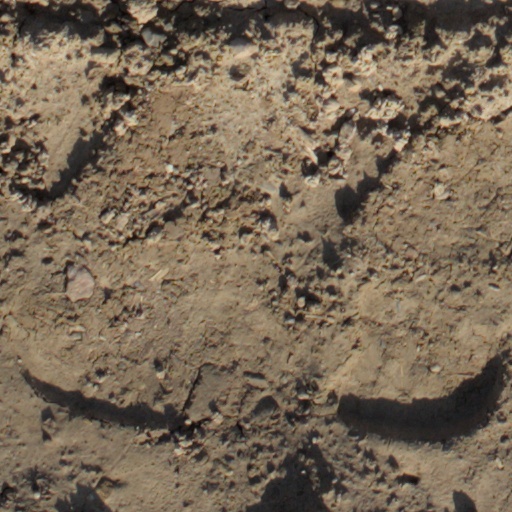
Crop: wheat